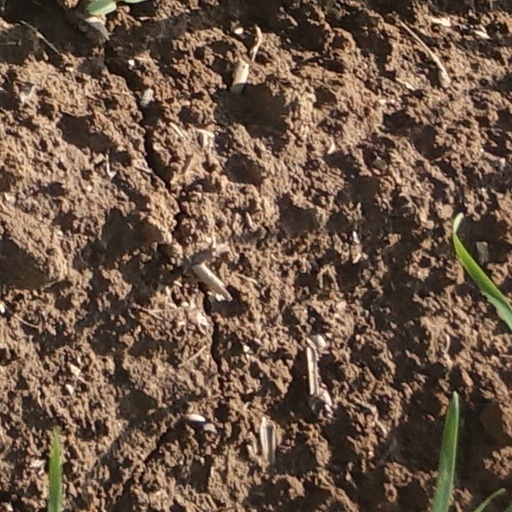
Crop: wheat